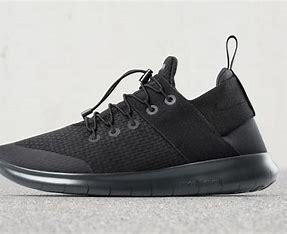
Brand: Nike
Model: Free RN 2017